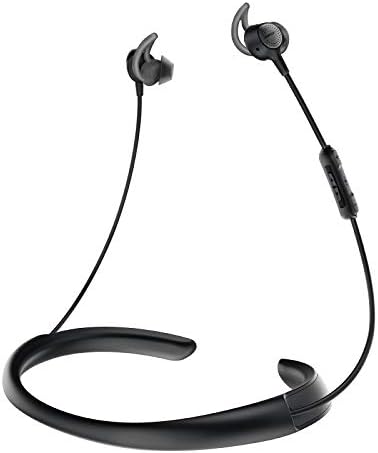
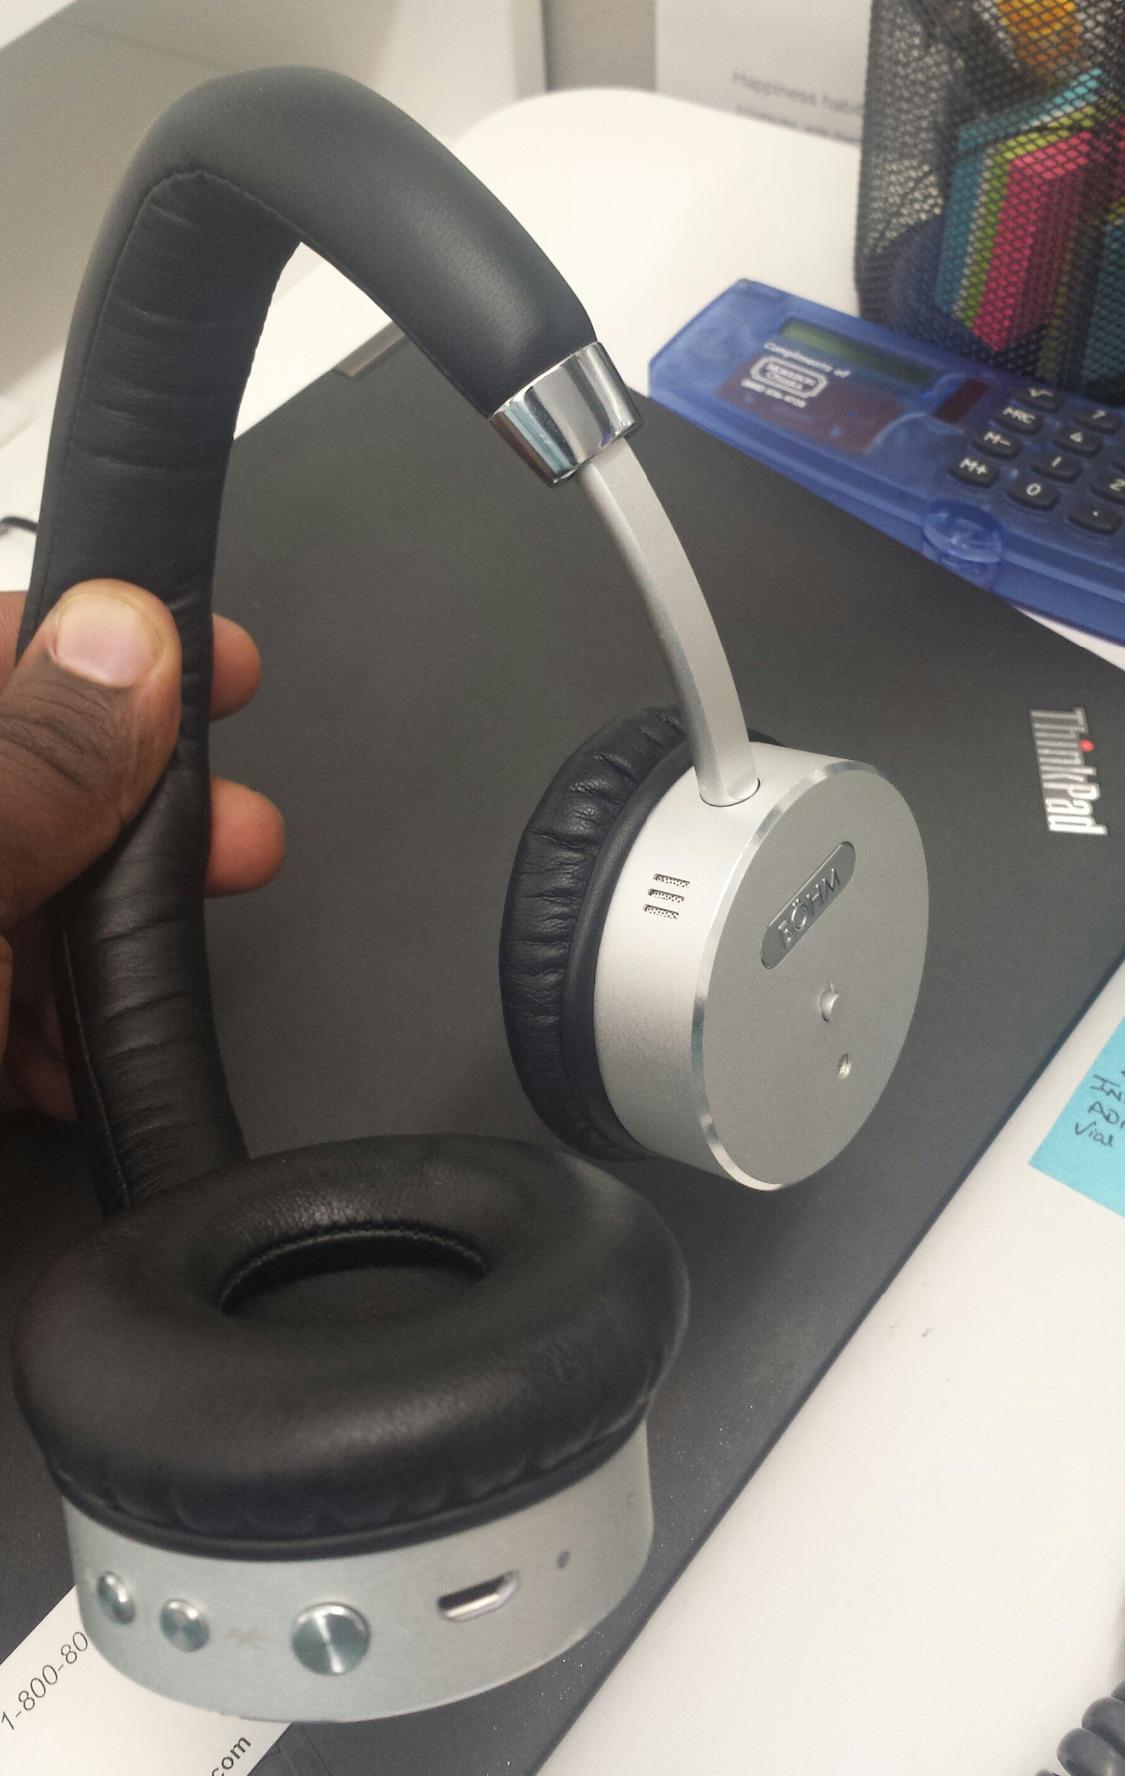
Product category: headphones
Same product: no